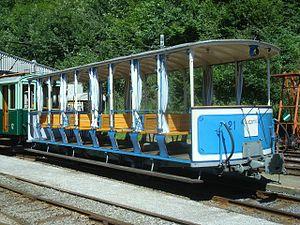
Le chemin de fer-musée Blonay-Chamby est un musée vivant du chemin de fer, créé, développé et animé par une équipe de bénévoles. Il rassemble une collection de matériel roulant ferroviaire à voie métrique sur le site de Chaulin-Chamby, et fait circuler des trains touristiques et historiques, notamment de mai à octobre sur les 3 kilomètres de la ligne de montagne de la gare de Blonay à Chamby. Il est situé sur les hauts de la Riviera vaudoise, proche du lac Léman en Suisse romande, à proximité des villes de Vevey et Montreux.